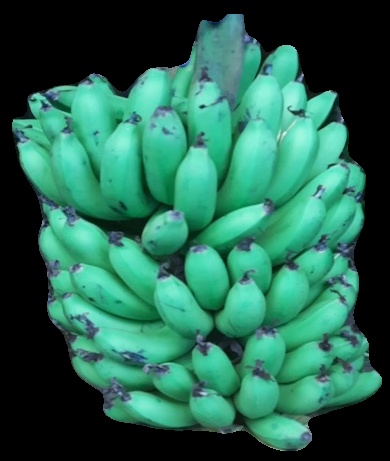
Variety: pachbale
Grade: grade1